EOKA

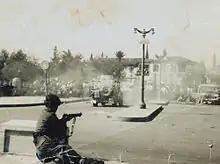
A British soldier facing a crowd of demonstrators during the Battle at Nicosia Hospital in 1956

The armed struggle started on the night of 29 March – April 1955. A total of 18 bomb attacks occurred in various locations across the island. Most notable incidents were those of Nicosia by the group of Markos Drakos as well as the demolition of the Cyprus Broadcasting Station's transmitter. The attacks were accompanied by a revolutionary proclamation signed by "The leader, Digenes". Grivas decided to keep his involvement secret at the moment and used the name of a Byzantine general who had defended Cyprus in the medieval era. Grivas also prohibited attacks on the Turkish Cypriots at the time, and only wanted British soldiers and Greek collaborators to be targeted. The British, not expecting this turn of events, reinforced their local military bases (Dhekelia and Akrotiri) by transferring troops from Egypt.